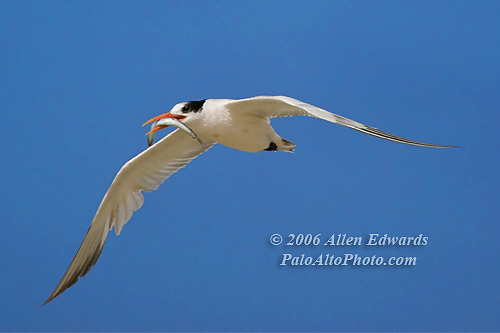
lardge bird with long wings, a long orange beak and white feathersa big bird with black markings and a orange beak.
this bird has a long orange bill, a white belly, and a very long wing span
this bird is white with black on its head and has a long, pointy beak.
this large white bird has white feathers and a orange beak and it's holding a fish.
this bird has wings that are white and has a long orange bill
this bird has wings that are white and has a black crowna large, white fishing bird with broad, black-brushed wing tips, black vent, superciliary and crown.
white body, black marking around eye, orange beak.
this large bird has a white belly, a black cheek patch, and black near the vent, with a long, curved orange beak.
Species: Elegant Tern